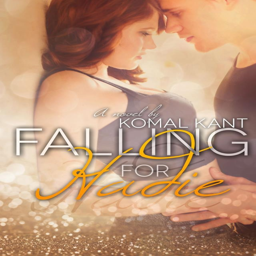
i 've just finished this book .